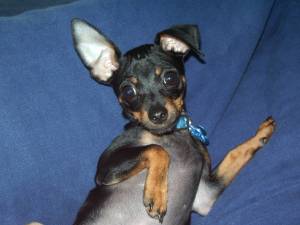
Animal: dog
Breed: miniature_pinscher